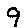
Label: 9